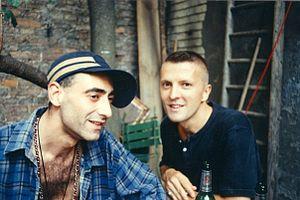
Deutsch-Amerikanische Freundschaft, ou D.A.F., est un groupe de rock allemand, originaire de Düsseldorf. Le groupe est cité par quelques critiques musicaux aux côtés de Kraftwerk et Can, parmi les groupes allemands les plus influents dans le domaine de la musique électronique.